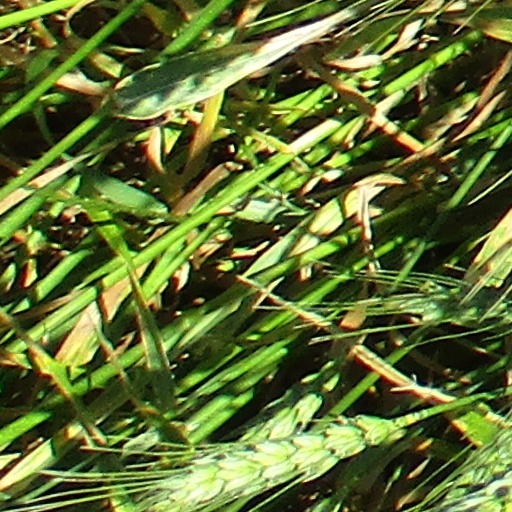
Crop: wheat